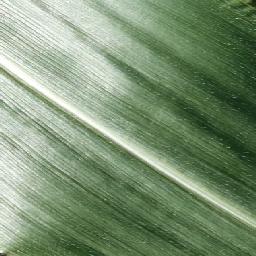
Label: Corn___healthy